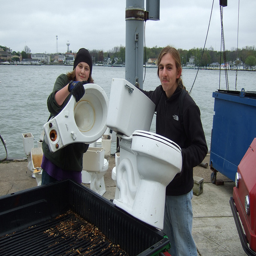
These people are each holding a heavy toilet.
A couple of people holding toilets by a vehicle.
a couple of people that have some toilets in it
A man and a woman holding old commode parts.
Two people at a pier holding old toilets.